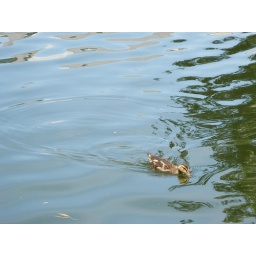
Swimming in the pond at my office building